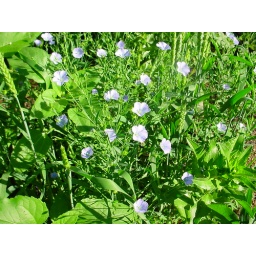
Flax plants took seed beneath the bird feeders. I wouldn't be able to identify them until they seeded.